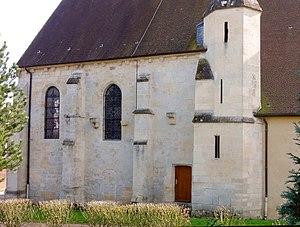
Église Saint-Denis de Bornel - voir titre.
L'église Saint-Denis est une église catholique paroissiale située à Bornel, dans le département de l'Oise, en France. Sa fondation remonte à l'époque mérovingienne, et son vocable lui a probablement été donné par l'abbaye de Saint-Denis, qui est le seigneur du village. Le collateur de la cure est néanmoins le prieuré Sainte-Madeleine de Bornel, qui dépend de l'abbaye de Vézelay. La partie la plus ancienne de l'église actuelle est la partie arrière du chœur, qui est de style roman, et date de la fin des années 1140. Le plan en hémicycle de la chapelle latérale sud peut être ramené à une potentielle absidiole romane. Pendant le dernier quart du XIIᵉ siècle, un collatéral gothique fut ajouté au nord du chœur. Les grandes arcades de la nef non voûtée sont construites au tout début du XIIIᵉ siècle. Sous la guerre de Cent Ans, l'église subit apparemment des destructions importantes, car elle est en grande partie reconstruite à la fin du XVᵉ siècle, dans un style flamboyant plutôt rustique. Enfin, les piles du clocher sont reprises au XVIIᵉ ou XVIIIᵉ siècle, et le collatéral sud est remanié.